Robert le diable

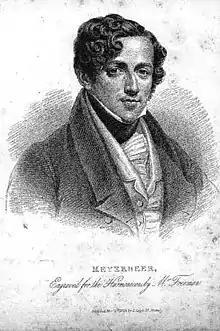
Meyerbeer, c. 1825, shortly before he commenced working on "Robert".

Giacomo Meyerbeer's early studies had been in Germany, but from 1816 to 1825 he worked in Italy. There he studied opera, then dominated by Gioachino Rossini, and wrote his own Italian operas, which were moderately successful and also had some performances in other European countries. The success of "Il crociato in Egitto" (1824) throughout Europe, including at Paris in 1825, persuaded Meyerbeer, who was already thirty-three years old, to fulfil at last his ambition to base himself in Paris and to seek a suitable libretto for an opera to be launched there.